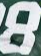
Number: 8